News ticker

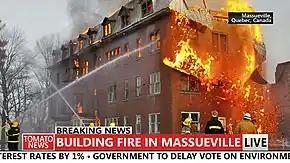
An example of a television news ticker, at the very bottom of the screen.

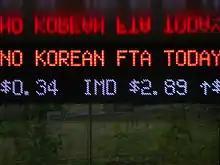
News ticker on a building in Sydney, Australia

A news ticker (sometimes called a crawler, crawl, slide, zipper, ticker tape, or chyron) is a horizontal or vertical (depending on the language's writing system) text-based display either in the form of a graphic that typically resides in the lower third of the screen space on a television station or network (usually during news programming) or as a long, thin scoreboard-style display seen around the facades of some offices or public buildings dedicated to presenting headlines or minor pieces of news. It is an evolution of the ticker tape, a continuous paper print-out of stock quotes from a printing telegraph which was mainly used in stock exchanges before the advance of technology in the 1960s.